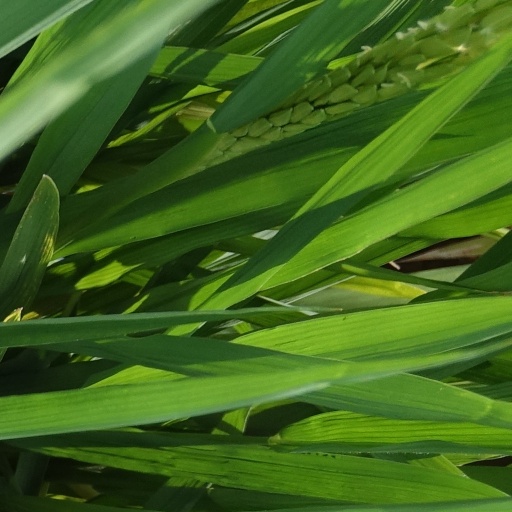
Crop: rice